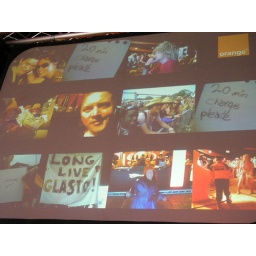
Ryan on the big screen in the orange tent